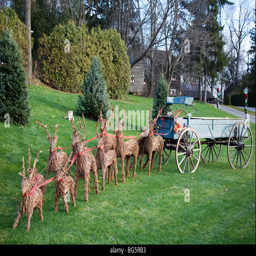
christmas display on a front lawn